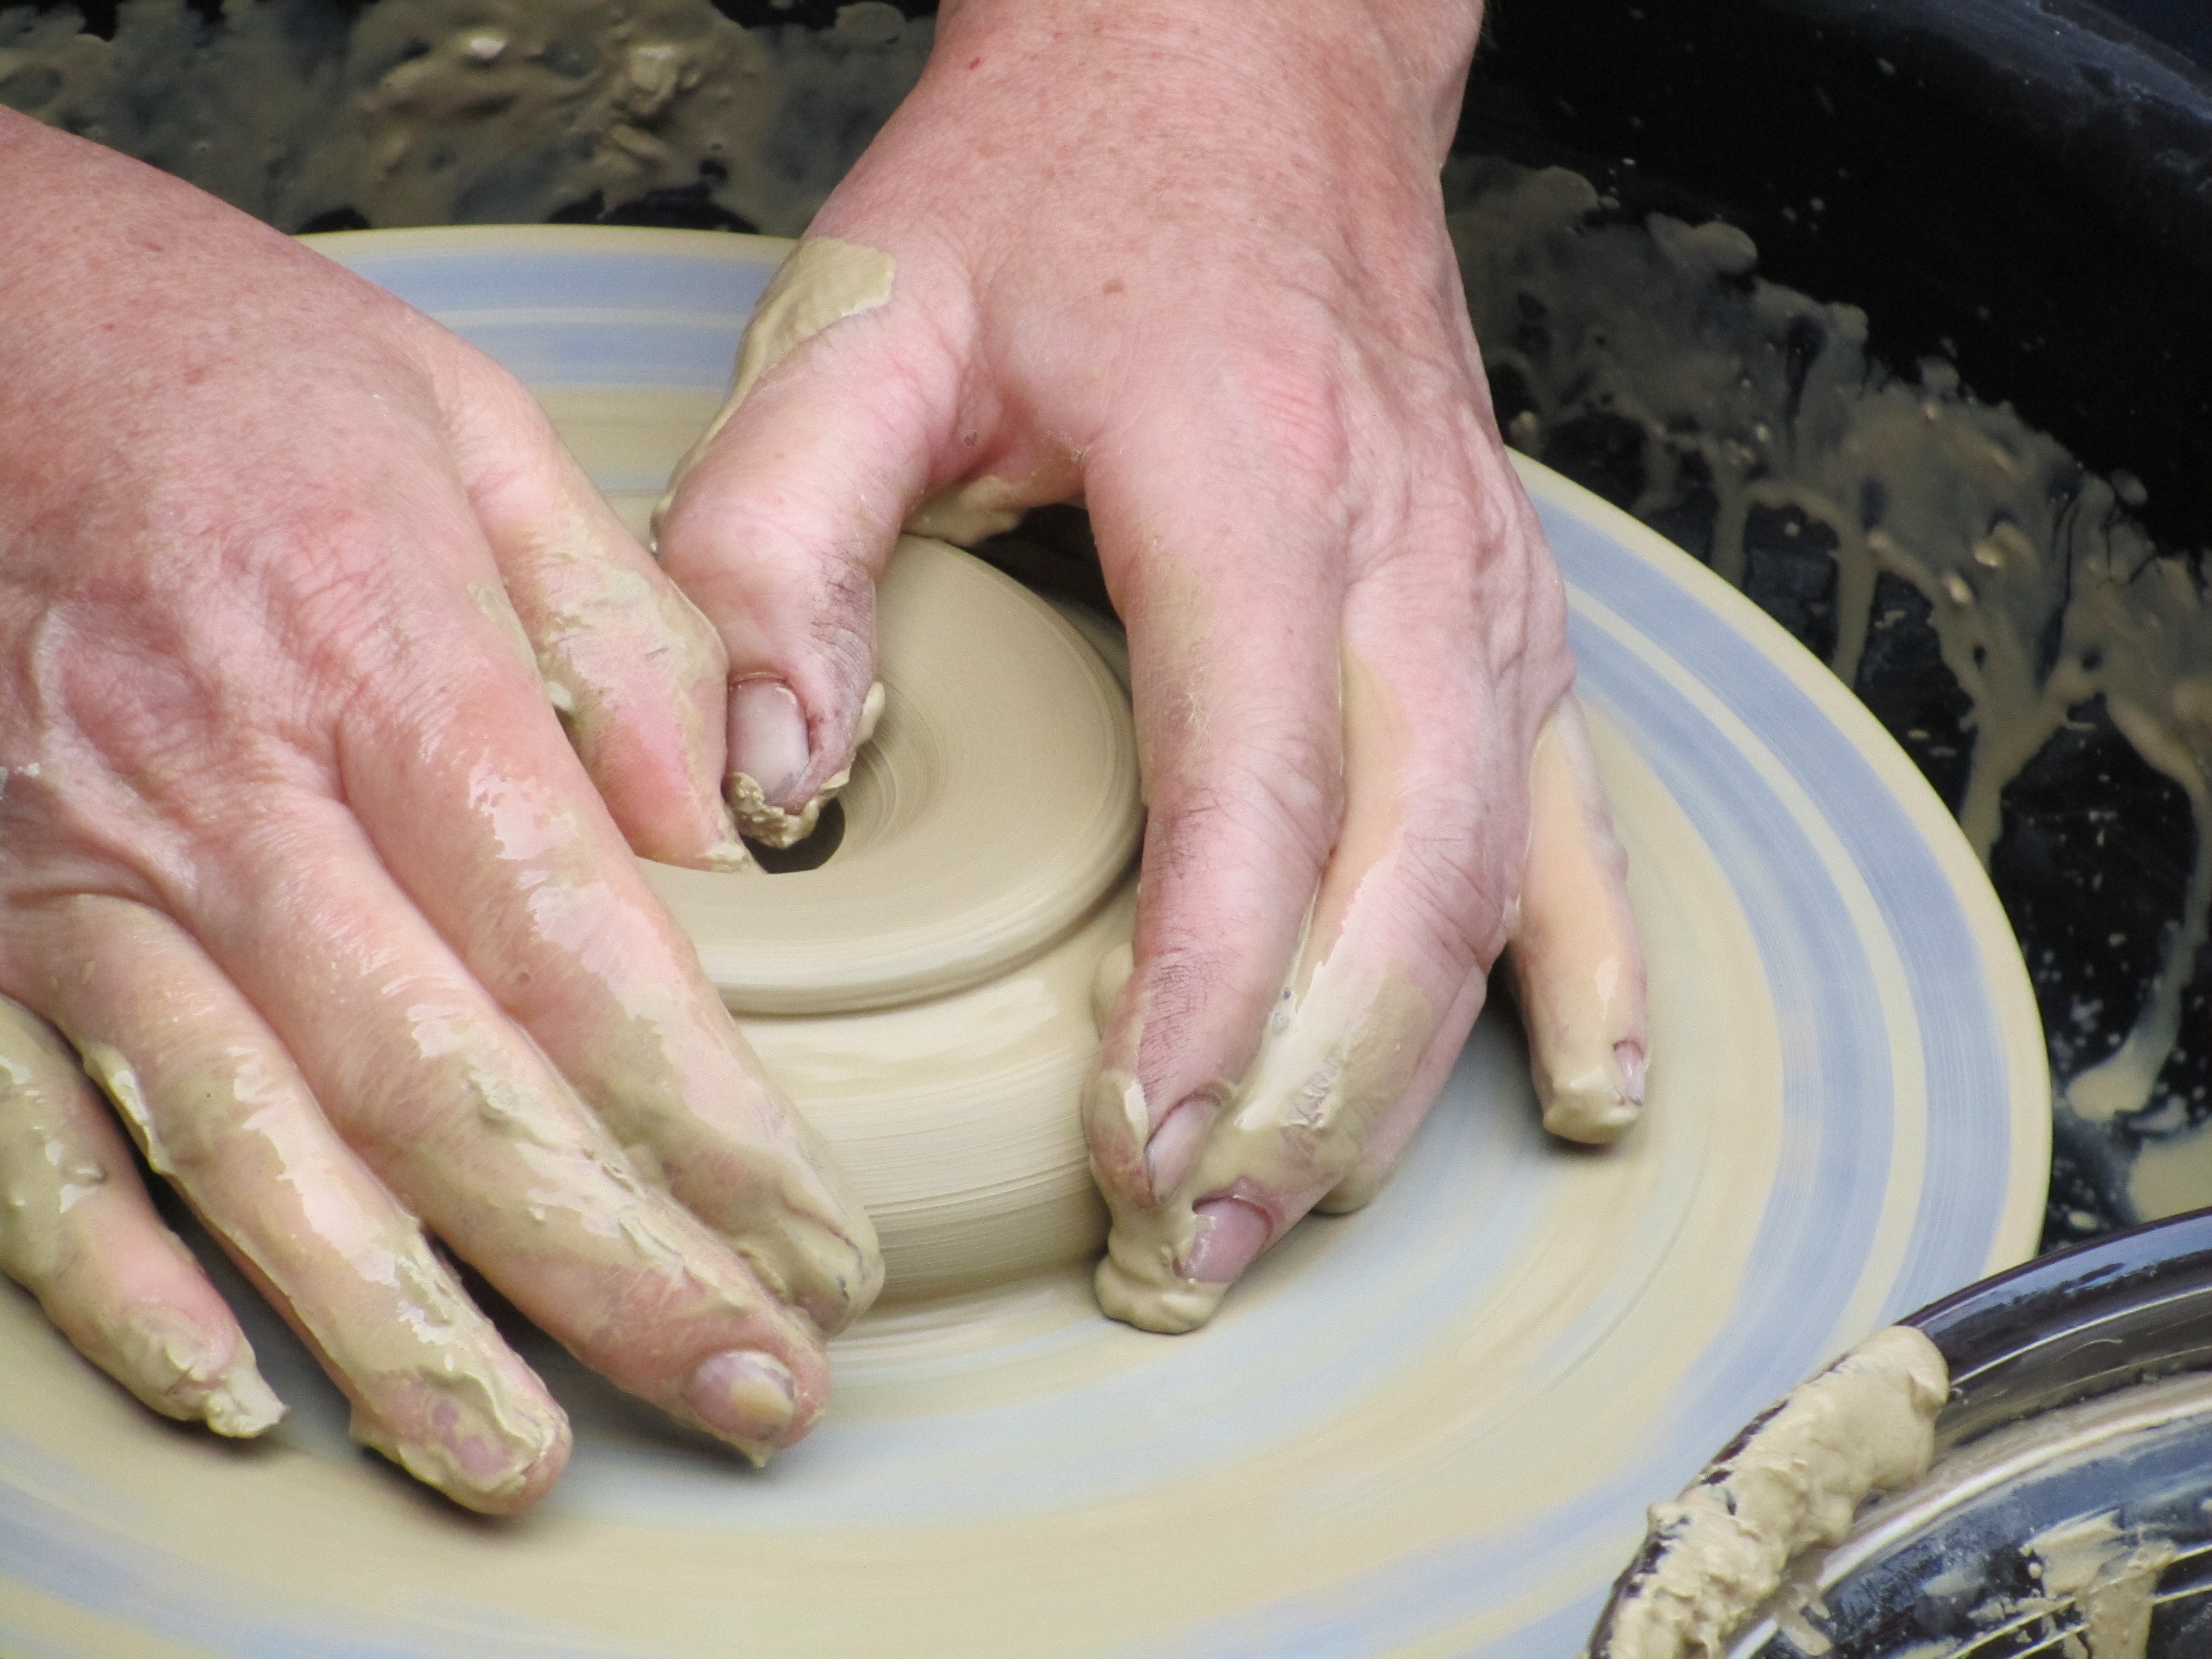
hand, wheel, baking, pottery, dough, art, crock, potter's wheel